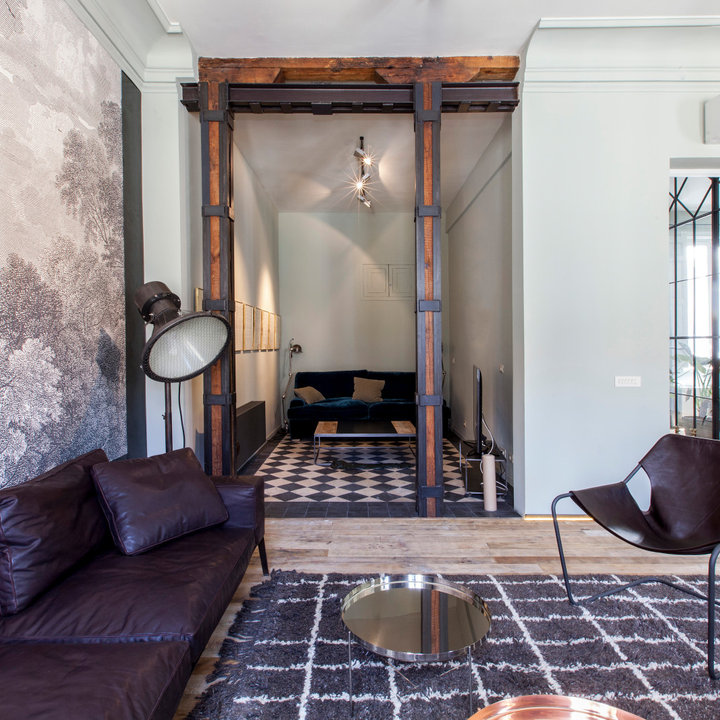
Style: Industrial